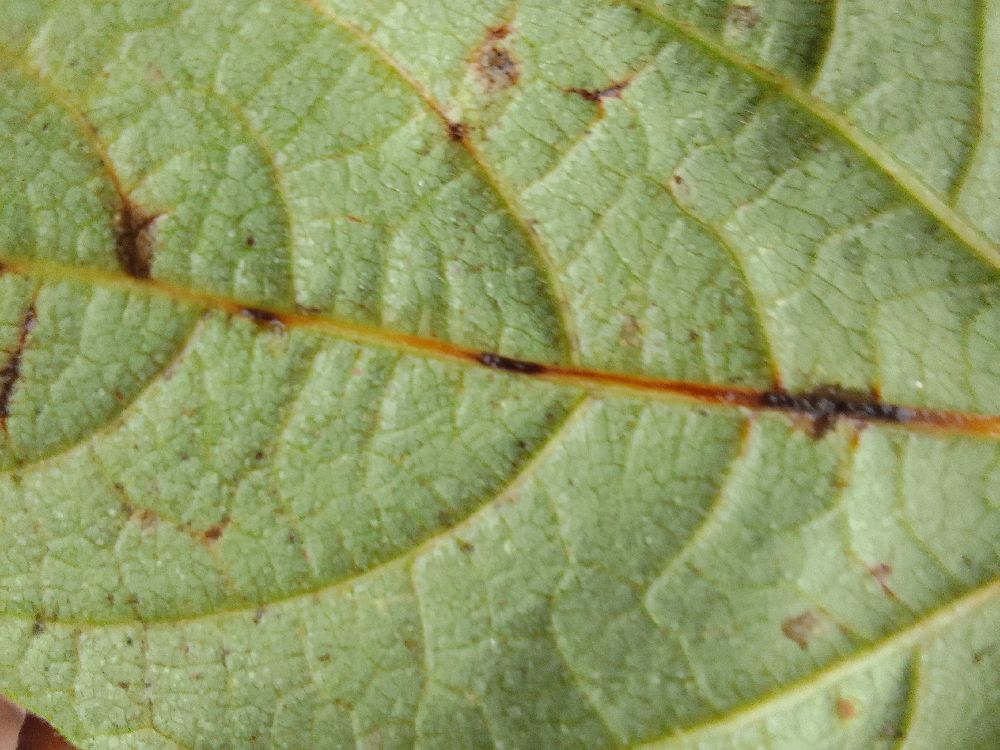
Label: anthracnose